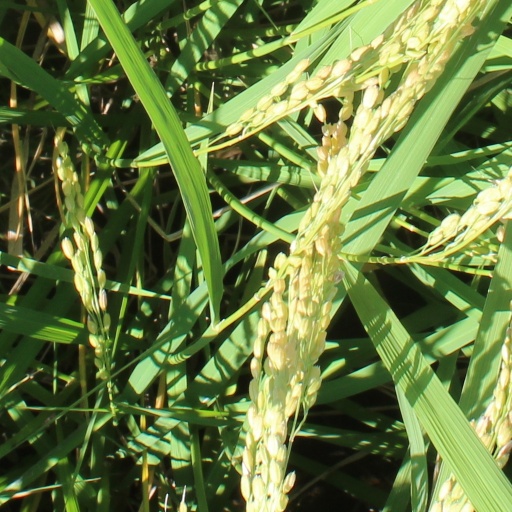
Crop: rice